Campaign Against Political Correctness

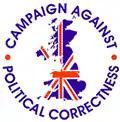
The Campaign Against Political Correctness logo

The Campaign Against Political Correctness was a lobby group in the United Kingdom created to oppose what its founders described as political correctness.